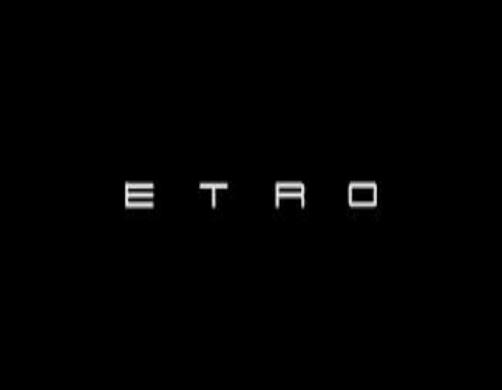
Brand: Etro
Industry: Clothes